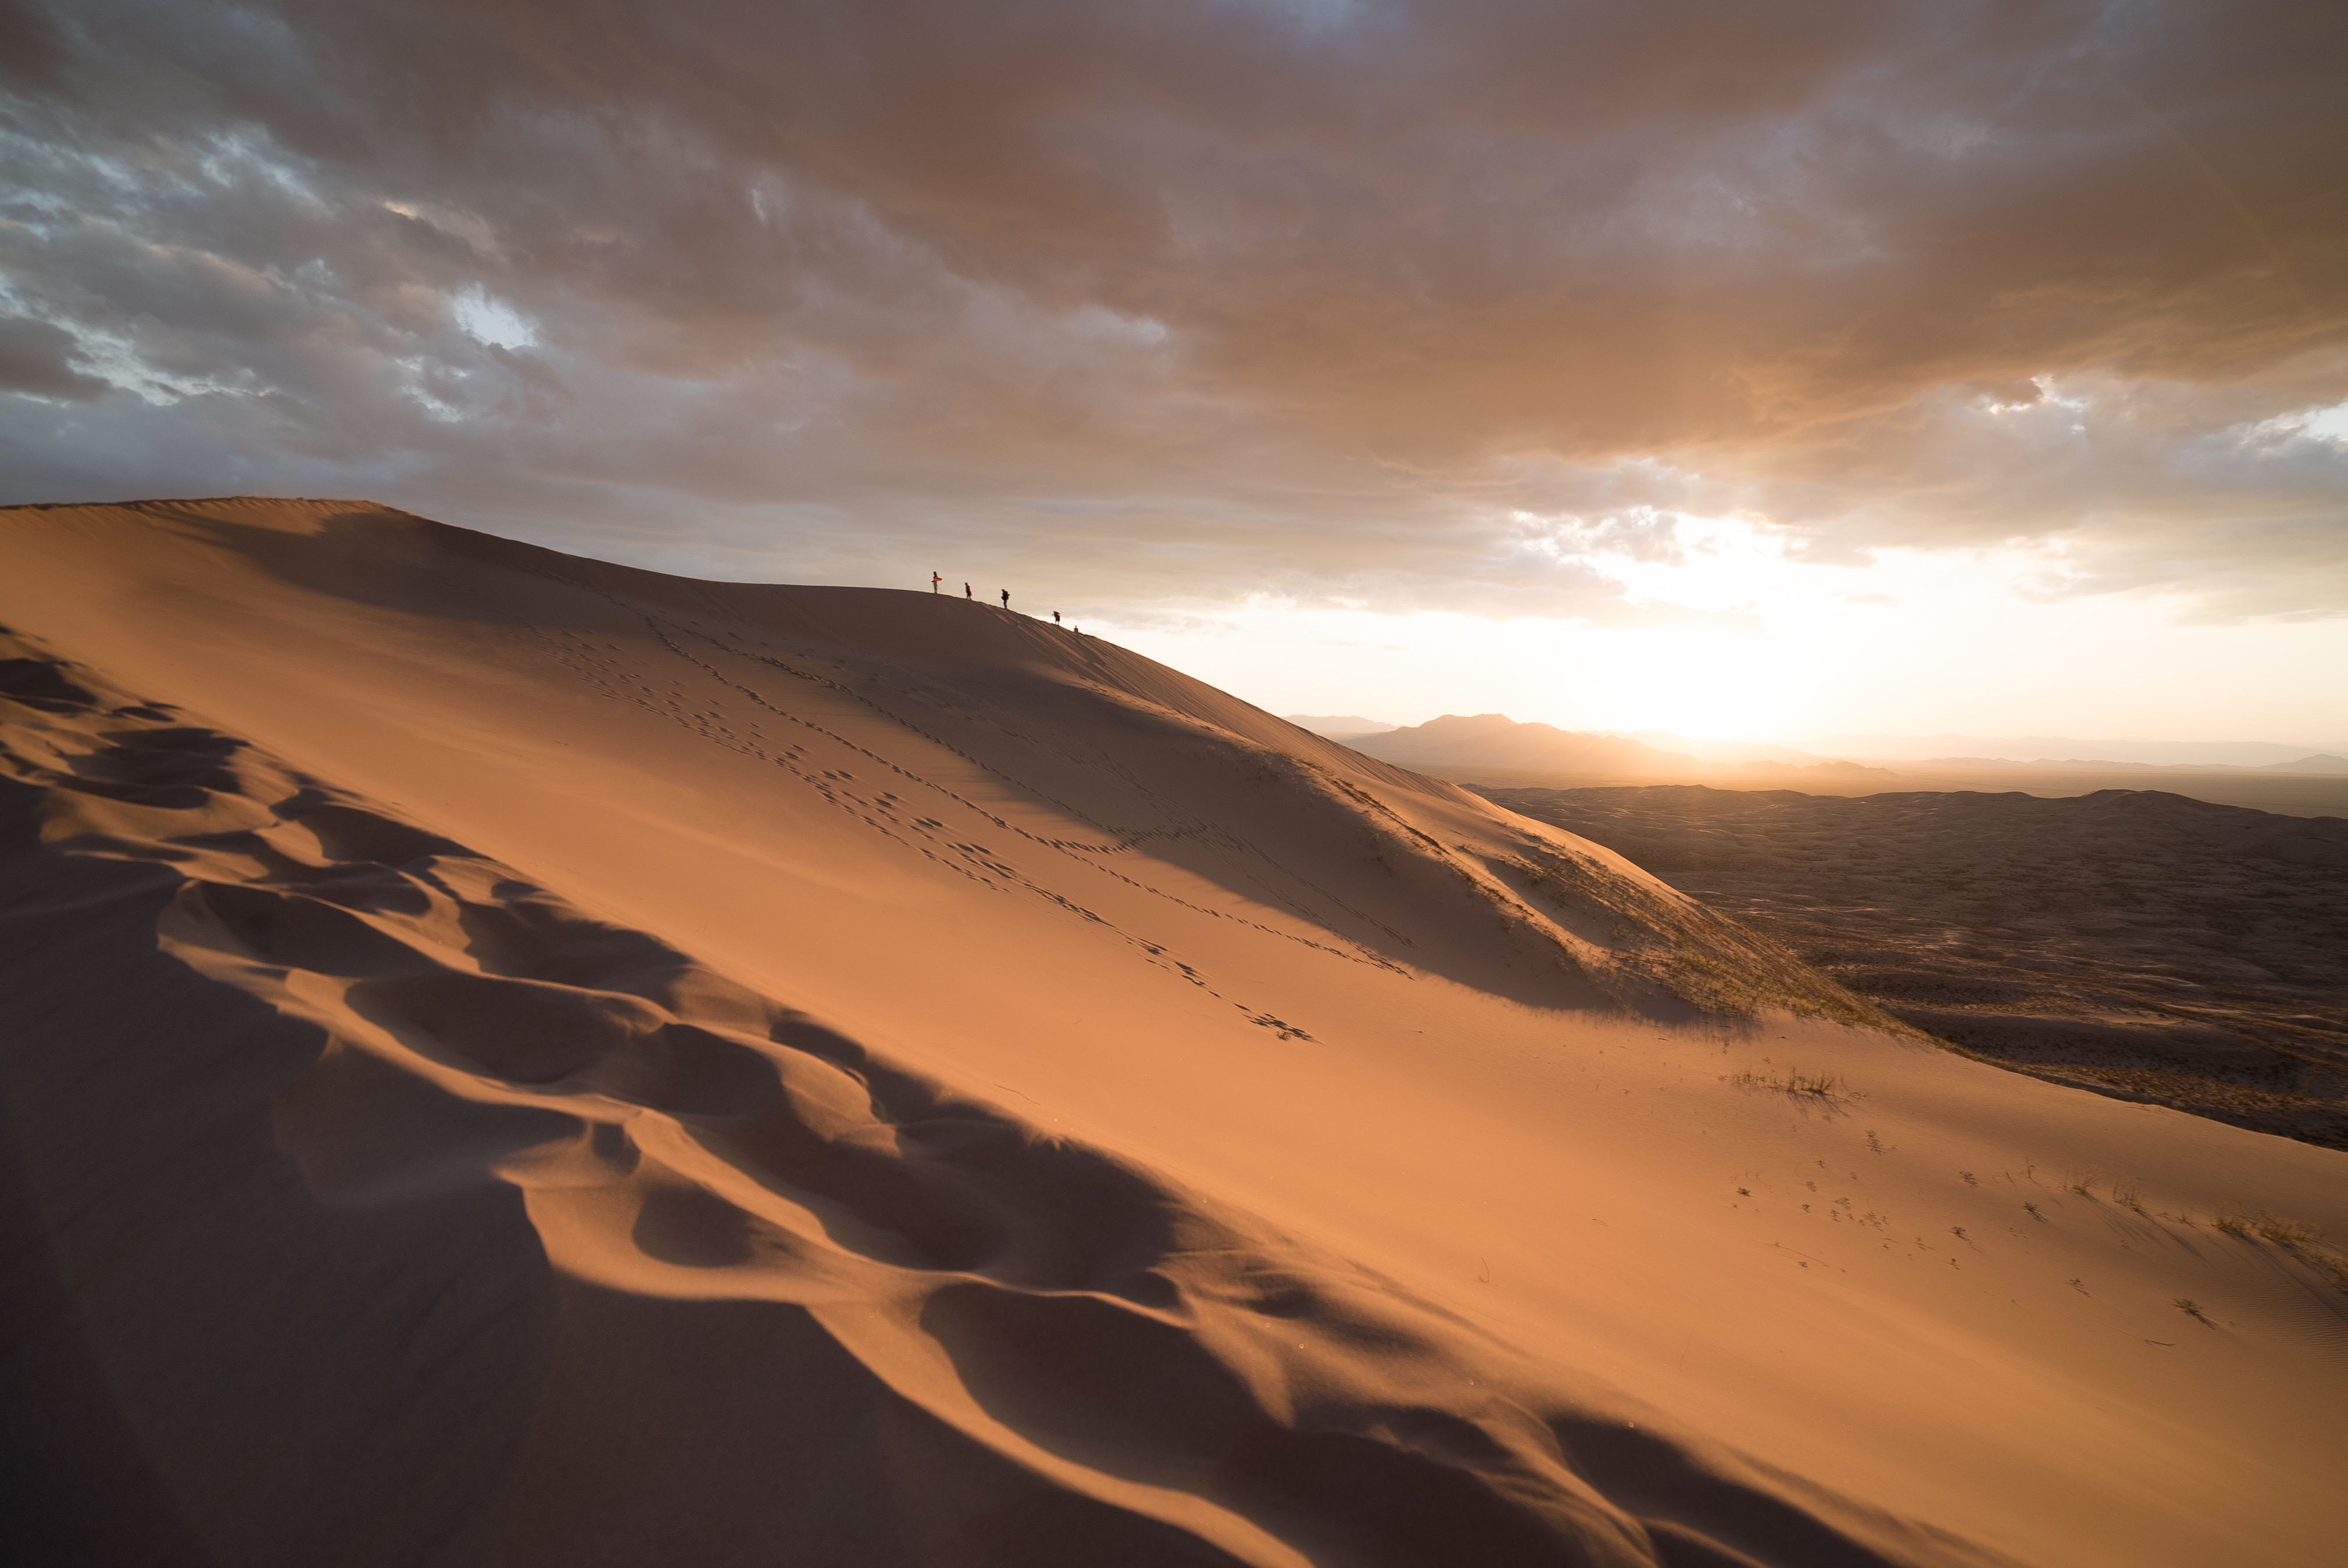
landscape, sea, coast, sand, horizon, mountain, cloud, sunrise, sunset, sunlight, morning, desert, dune, wave, dawn, dusk, material, hot, habitat, landform, erg, sand dunes, natural environment, geographical feature, aeolian landform, royalty free images